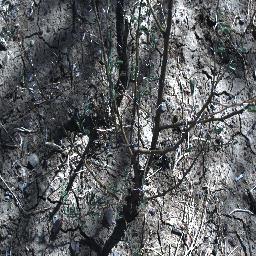
Label: prickly_acacia